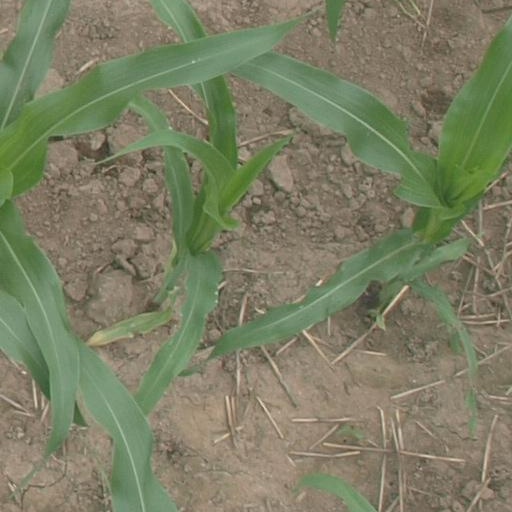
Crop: maize; corn